Lupe Vélez

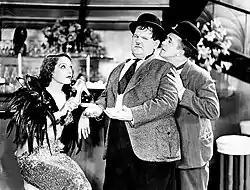
Vélez with Laurel and Hardy in "Hollywood Party" (1934)

In 1933, Vélez appeared in the films "The Half-Naked Truth" with Lee Tracy and "Hot Pepper", with Victor McLaglen and Edmund Lowe. Later that year, she returned to Broadway where she starred with Jimmy Durante in the musical revue "Strike Me Pink". She was reunited with Durante in three 1934 movie comedies, "Palooka", "Strictly Dynamite" and, most famously, "Hollywood Party". That same year, Vélez was cast as "Slim Girl" in "Laughing Boy" with Ramón Novarro. The film was quietly released and largely ignored. The few reviews it received panned the film, but praised Vélez's performance. She had more success with her brief appearance in the all-comedy-cast film "Hollywood Party", where she has an egg-breaking routine with Laurel and Hardy.